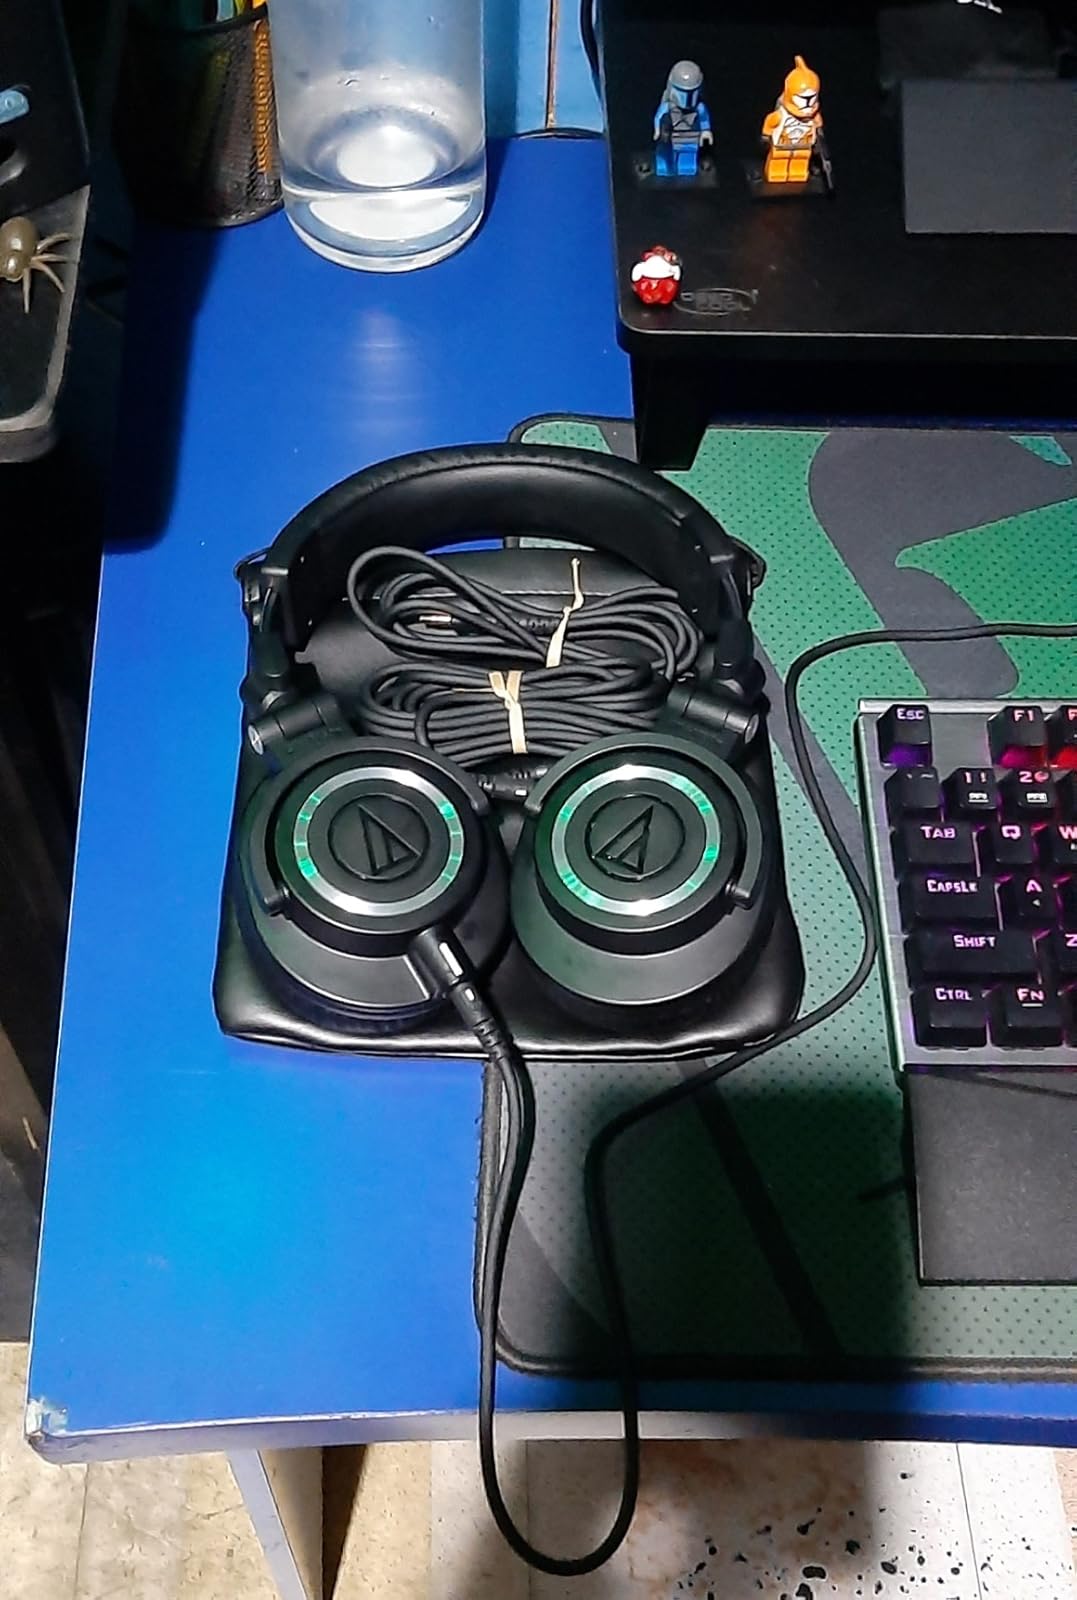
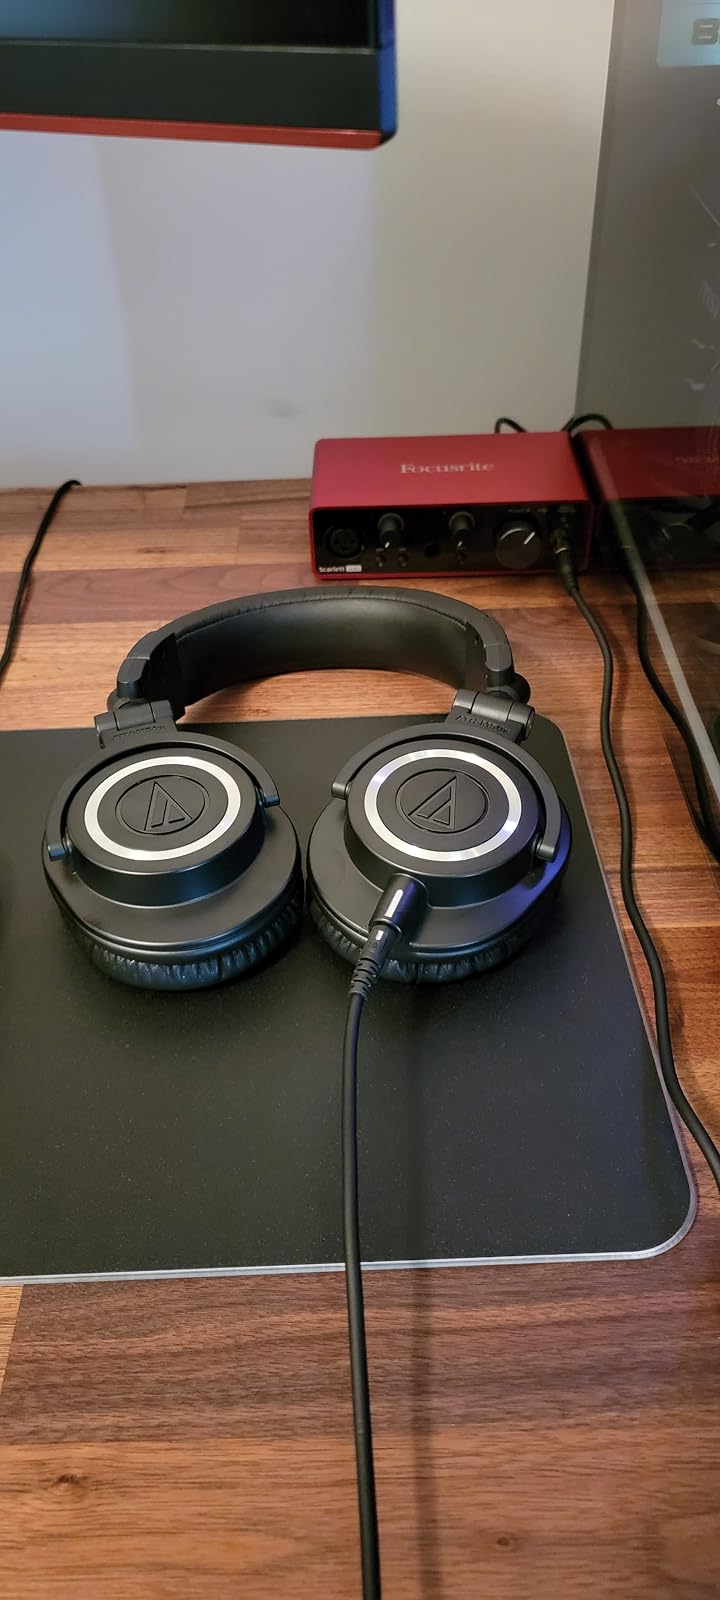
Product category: headphones
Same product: yes